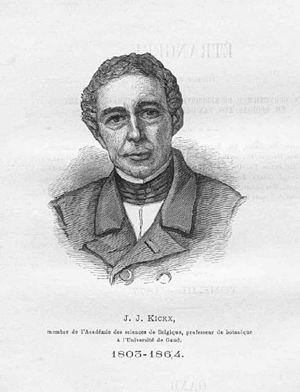
Jean Kickx est un botaniste belge, né à Bruxelles le 17 janvier 1803 et mort le 1ᵉʳ septembre 1864.